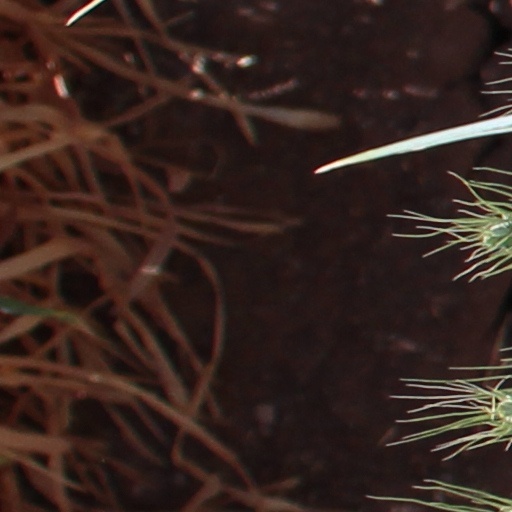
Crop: wheat